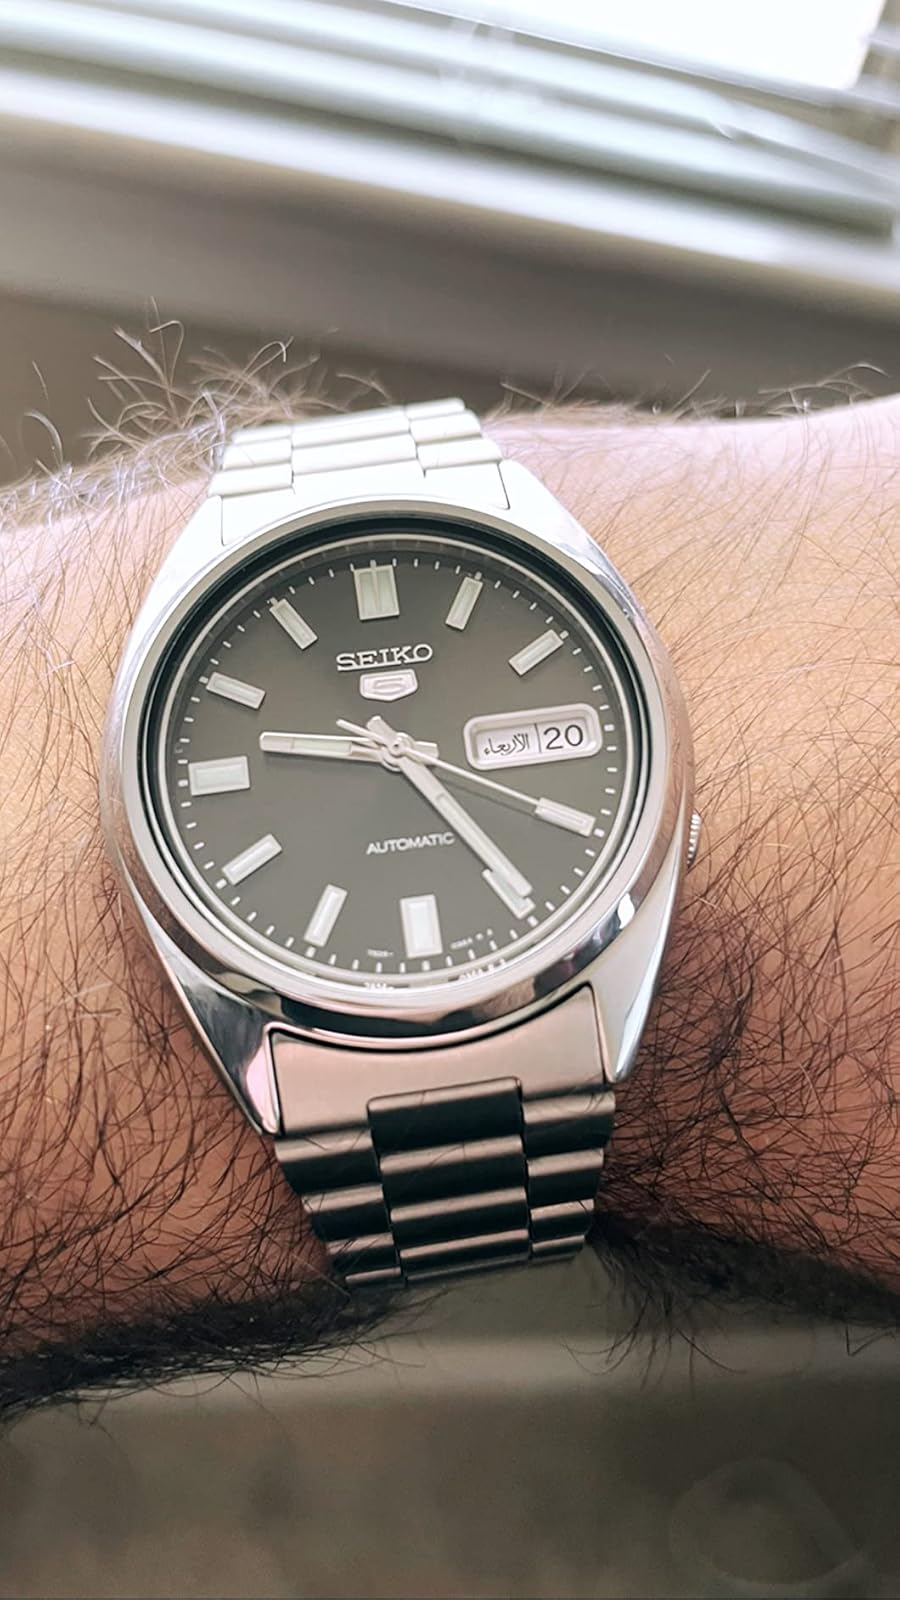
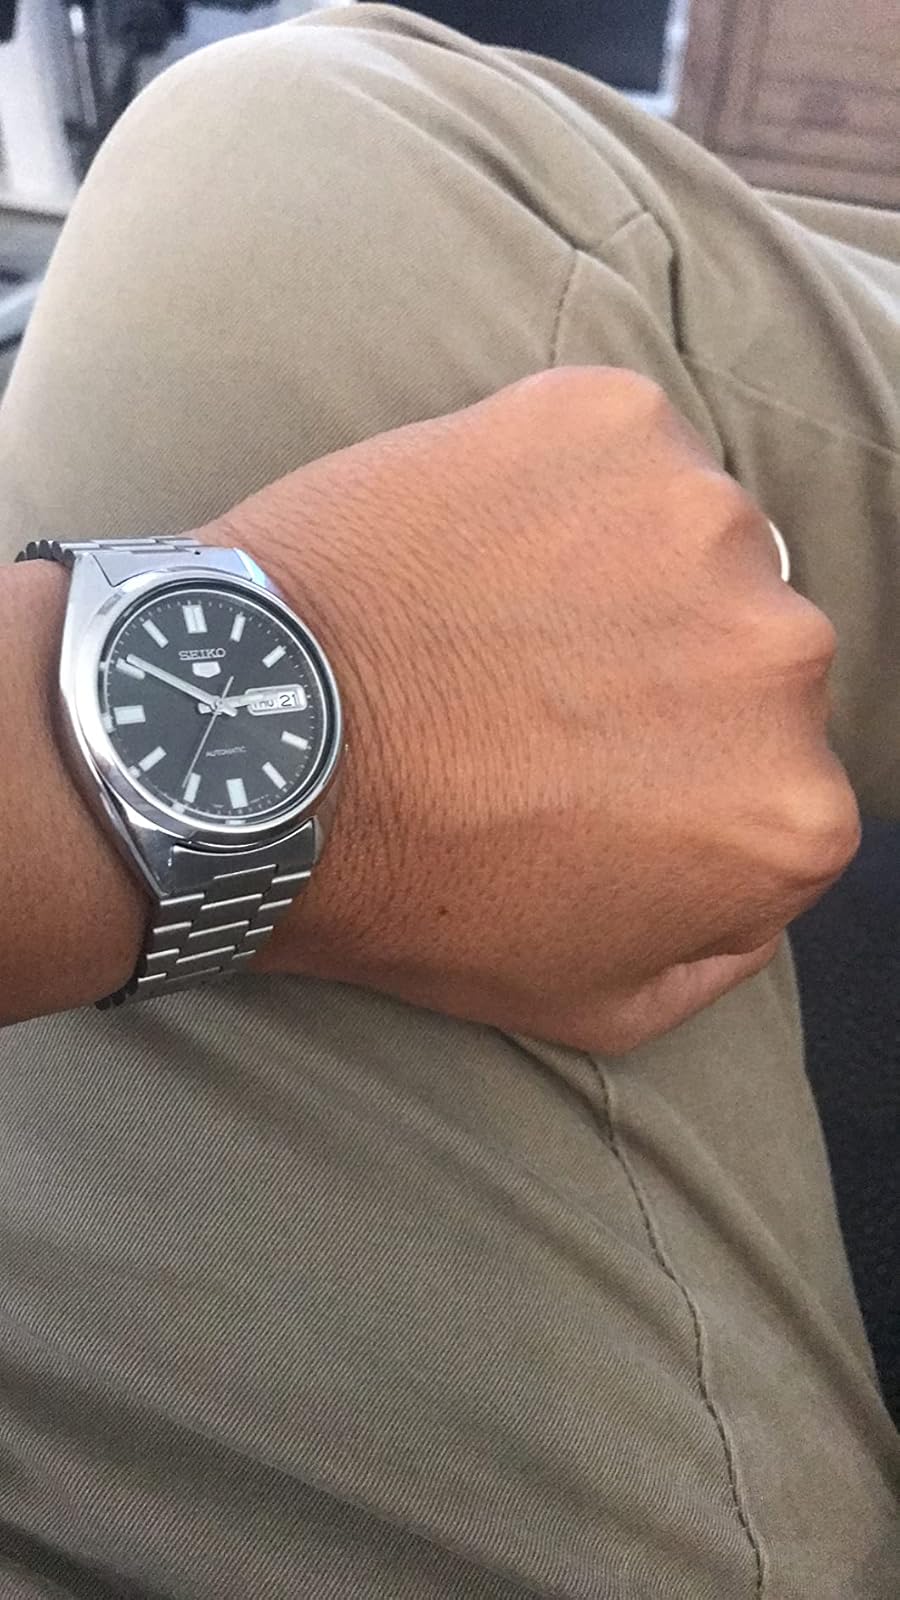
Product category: accessories_watch
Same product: yes